Chinese treasure ship

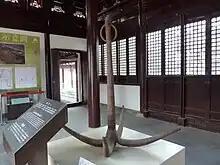
An old anchor discovered at the Treasure Boat Shipyard in 2004.

The contemporary inscription of Zheng He's ships in the Jinghai temple (靜海寺—"Jìng hǎi sì") inscription in Nanjing gives sizes of 2,000 "liao" (500 tons) and 1,500 "liao" (275 tons), which are far too low than would be implied by a ship of 444 "chi" given by the "History of Ming". In addition, in the contemporary account of Zheng He's 7th voyage by Gong Zhen, says it took 200 to 300 men to handle one of Zheng He's ships. Ming minister Song Li indicated a ratio of 1 man per 2.5 tons of cargo, which would imply Zheng He's ships were 500 to 750 tons.